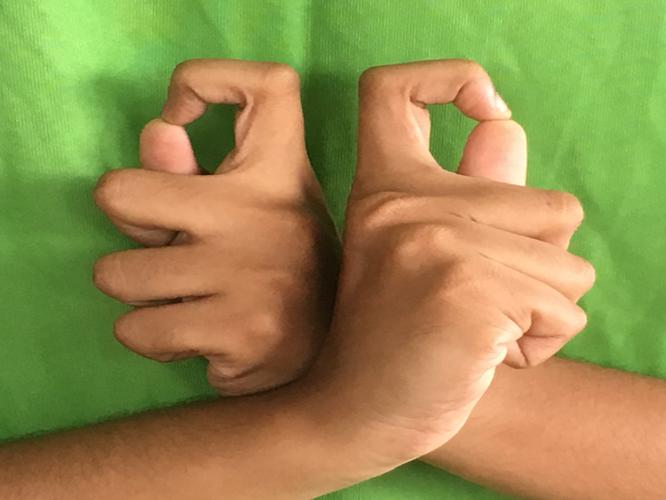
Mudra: Berunda
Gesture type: double_hand